Todd Carney

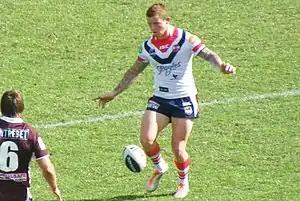
Carney playing for the Sydney Roosters.

He played his first game for the club against his old team the Atherton Roosters, in a pre-season trial in Atherton. After playing a lot of his football at Canberra as a , he was shifted to by Roosters' coach, Brian Smith. After his début against the South Sydney Rabbitohs in a 36-10 victory, Carney was kept at , only shifting back into the position to cover for Mitchell Pearce. In round 14 against the Melbourne Storm he was permanently switched into the halves, displacing captain Braith Anasta to .